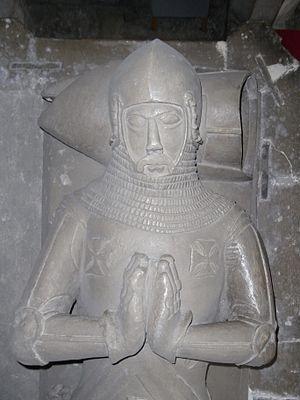
Maurice de Berkeley, 4ᵉ baron Berkeley, dit le Vaillant, est un important membre de la noblesse anglaise du XIVᵉ siècle, qui s'est particulièrement distingué militairement au cours de la guerre de Cent Ans.